Ephesus Archaeological Museum

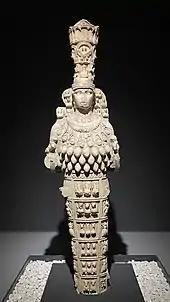
The Artemis of Ephesus

The Ephesus Archaeological Museum is an archaeological museum in Selçuk near the Ancient Greek city of İzmir, Turkey. It houses finds from the nearby Ephesus excavation site. Its best-known exhibit is the ancient statue of the Greek Goddess Artemis retrieved from the temple of the goddess in Ephesus.